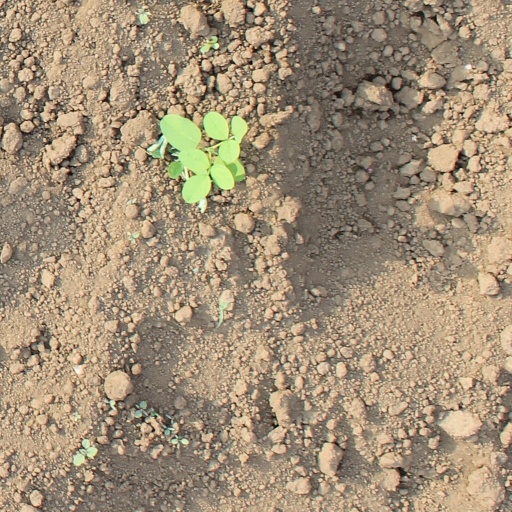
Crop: soybean